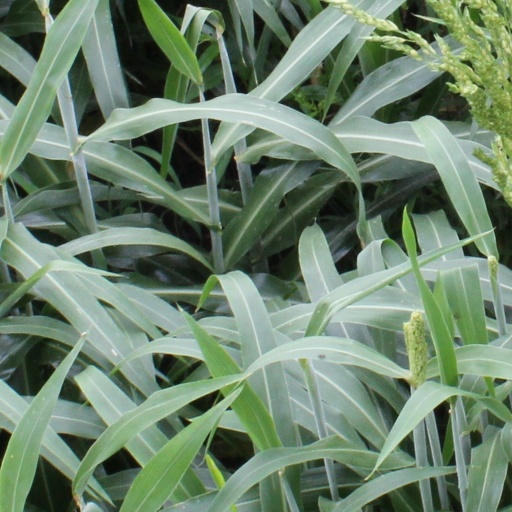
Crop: sorghum